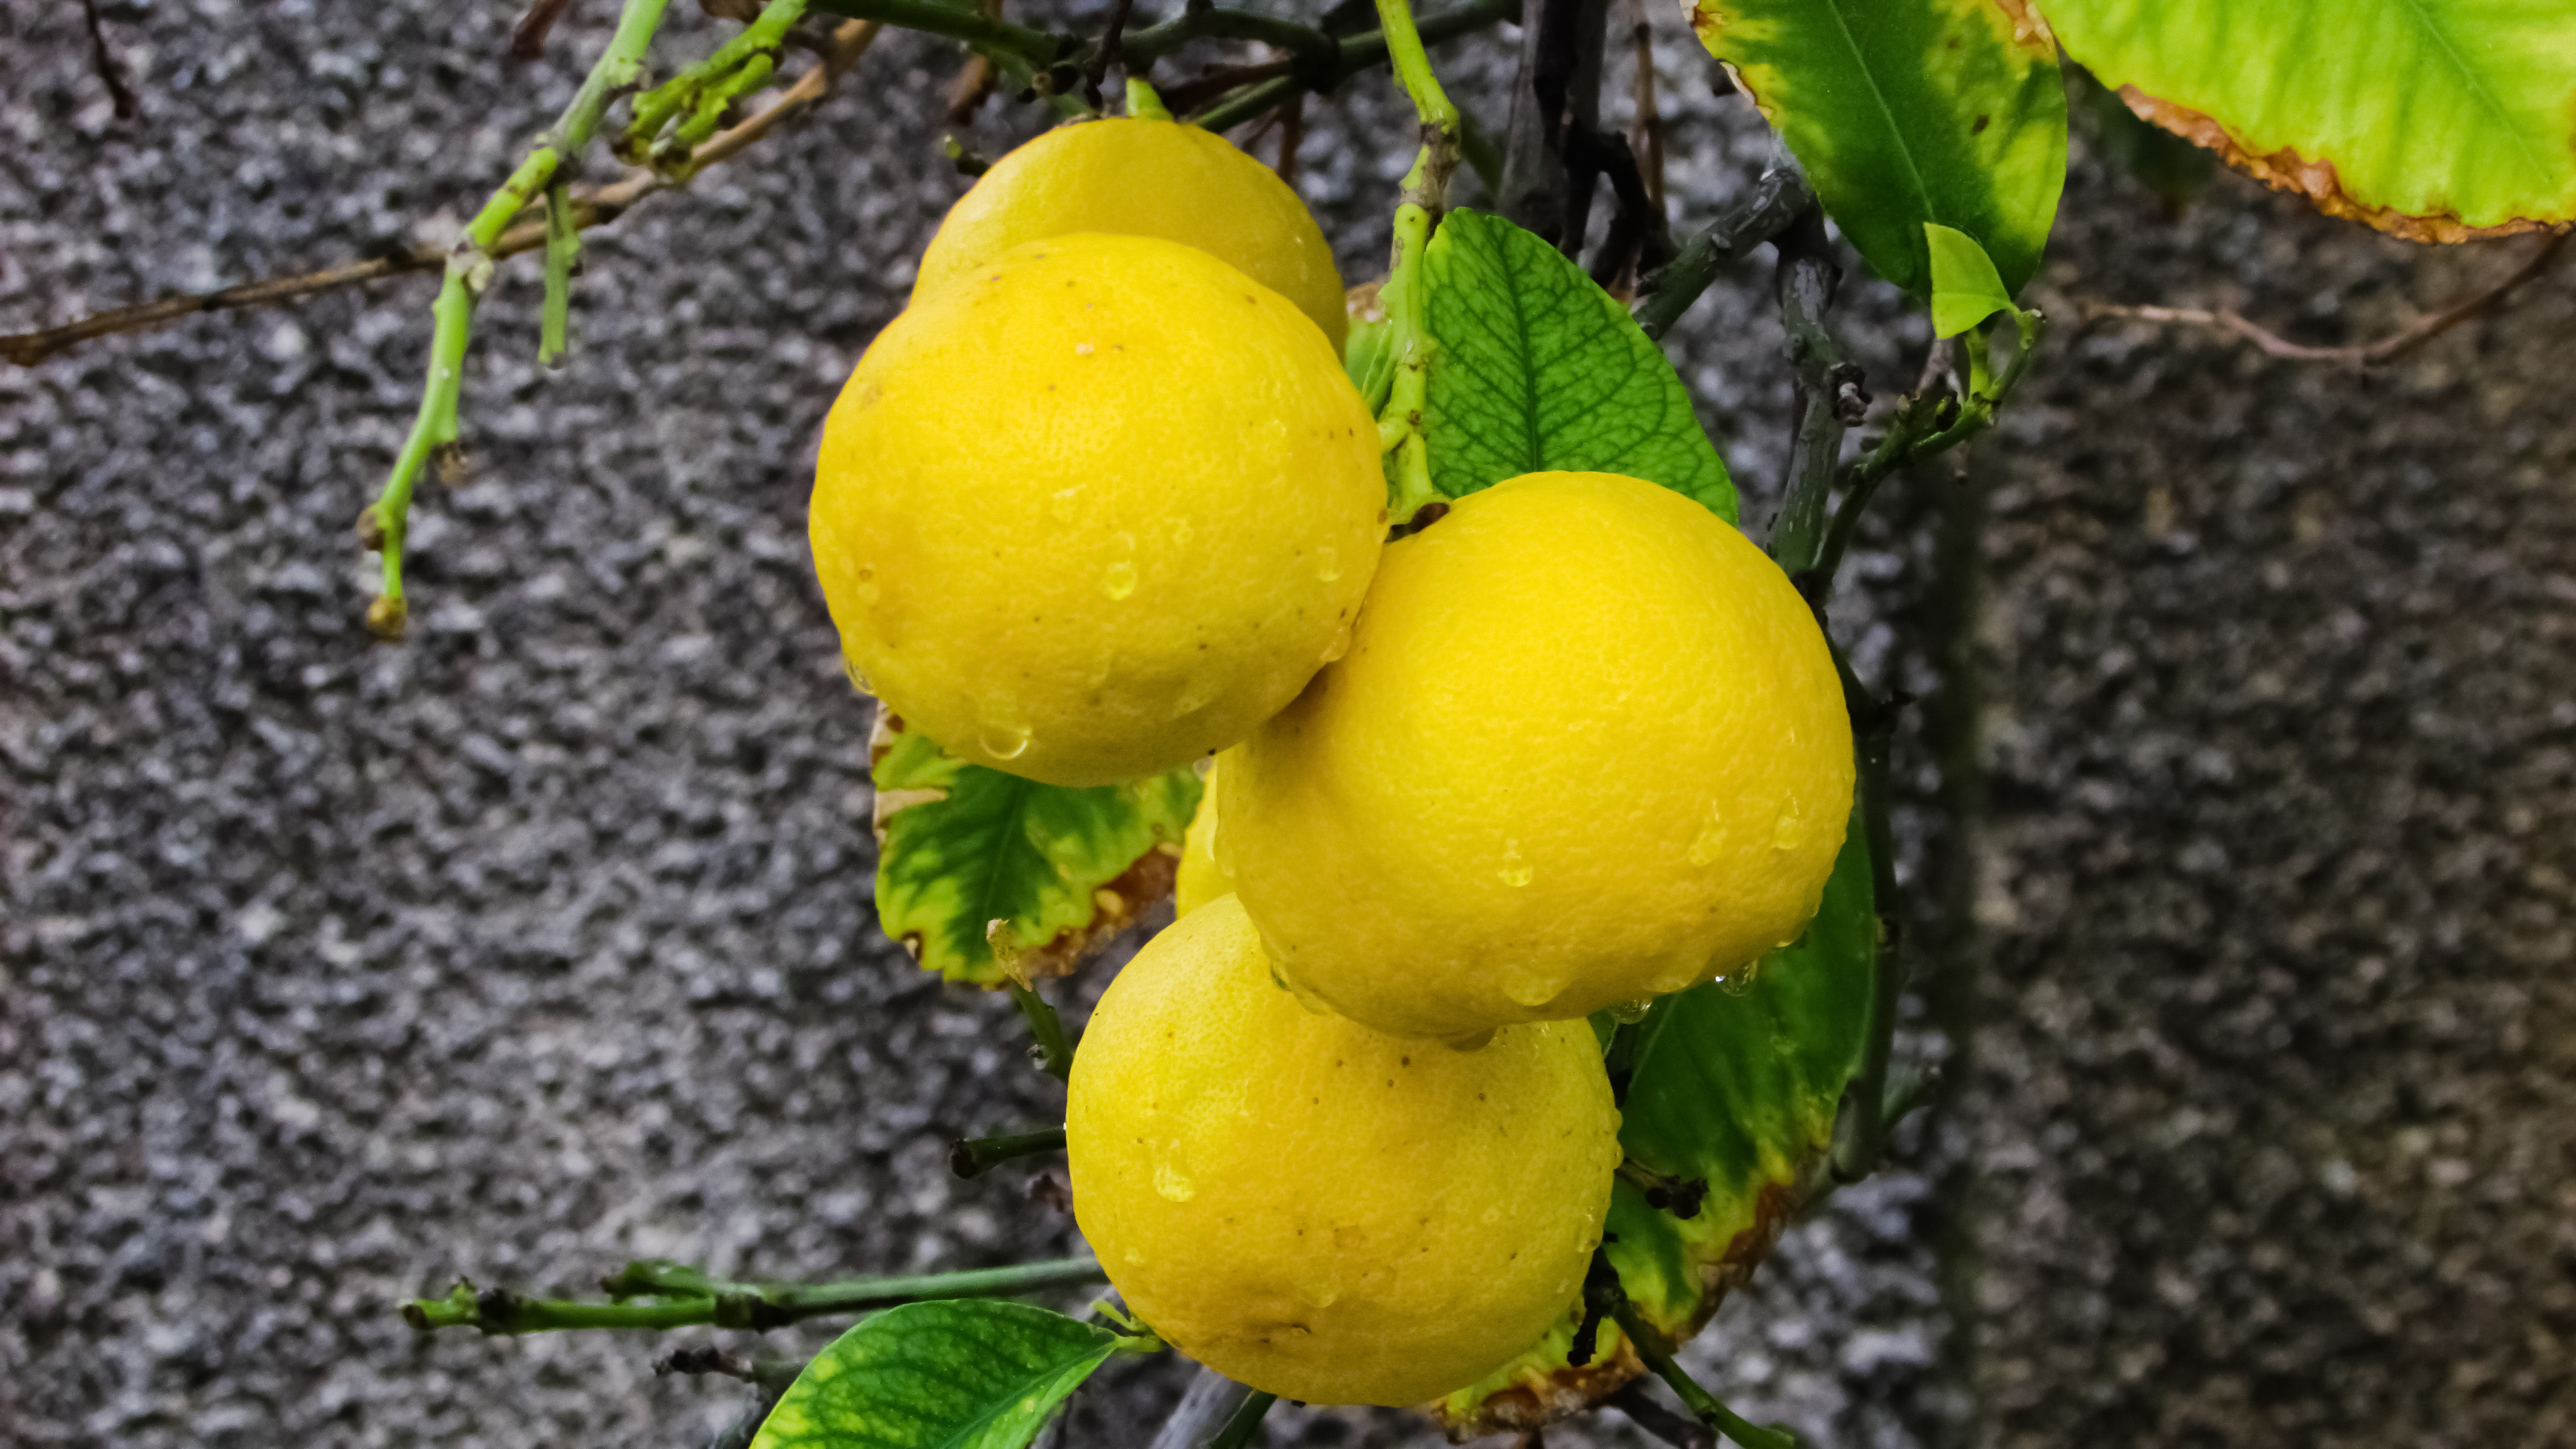
tree, nature, branch, plant, fruit, leaf, flower, food, green, produce, fresh, yellow, garden, juicy, healthy, flora, lemon, lime, citron, organic, citrus, macro photography, flowering plant, bitter orange, land plant, key lime